Juan Arcocha

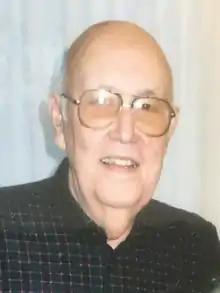

Juan Arcocha, born in Santiago de Cuba in 1927, was a Cuban journalist and writer active in the late 20th century. Arcocha was an initial supporter of the Cuban Revolution, working as a correspondent for the communist newspaper "Revolución" in Moscow in the 1960s. He broke ties with the regime over the unfair incarceration of Cuban political prisoner Heberto Padilla, exiling himself to Paris in 1971.